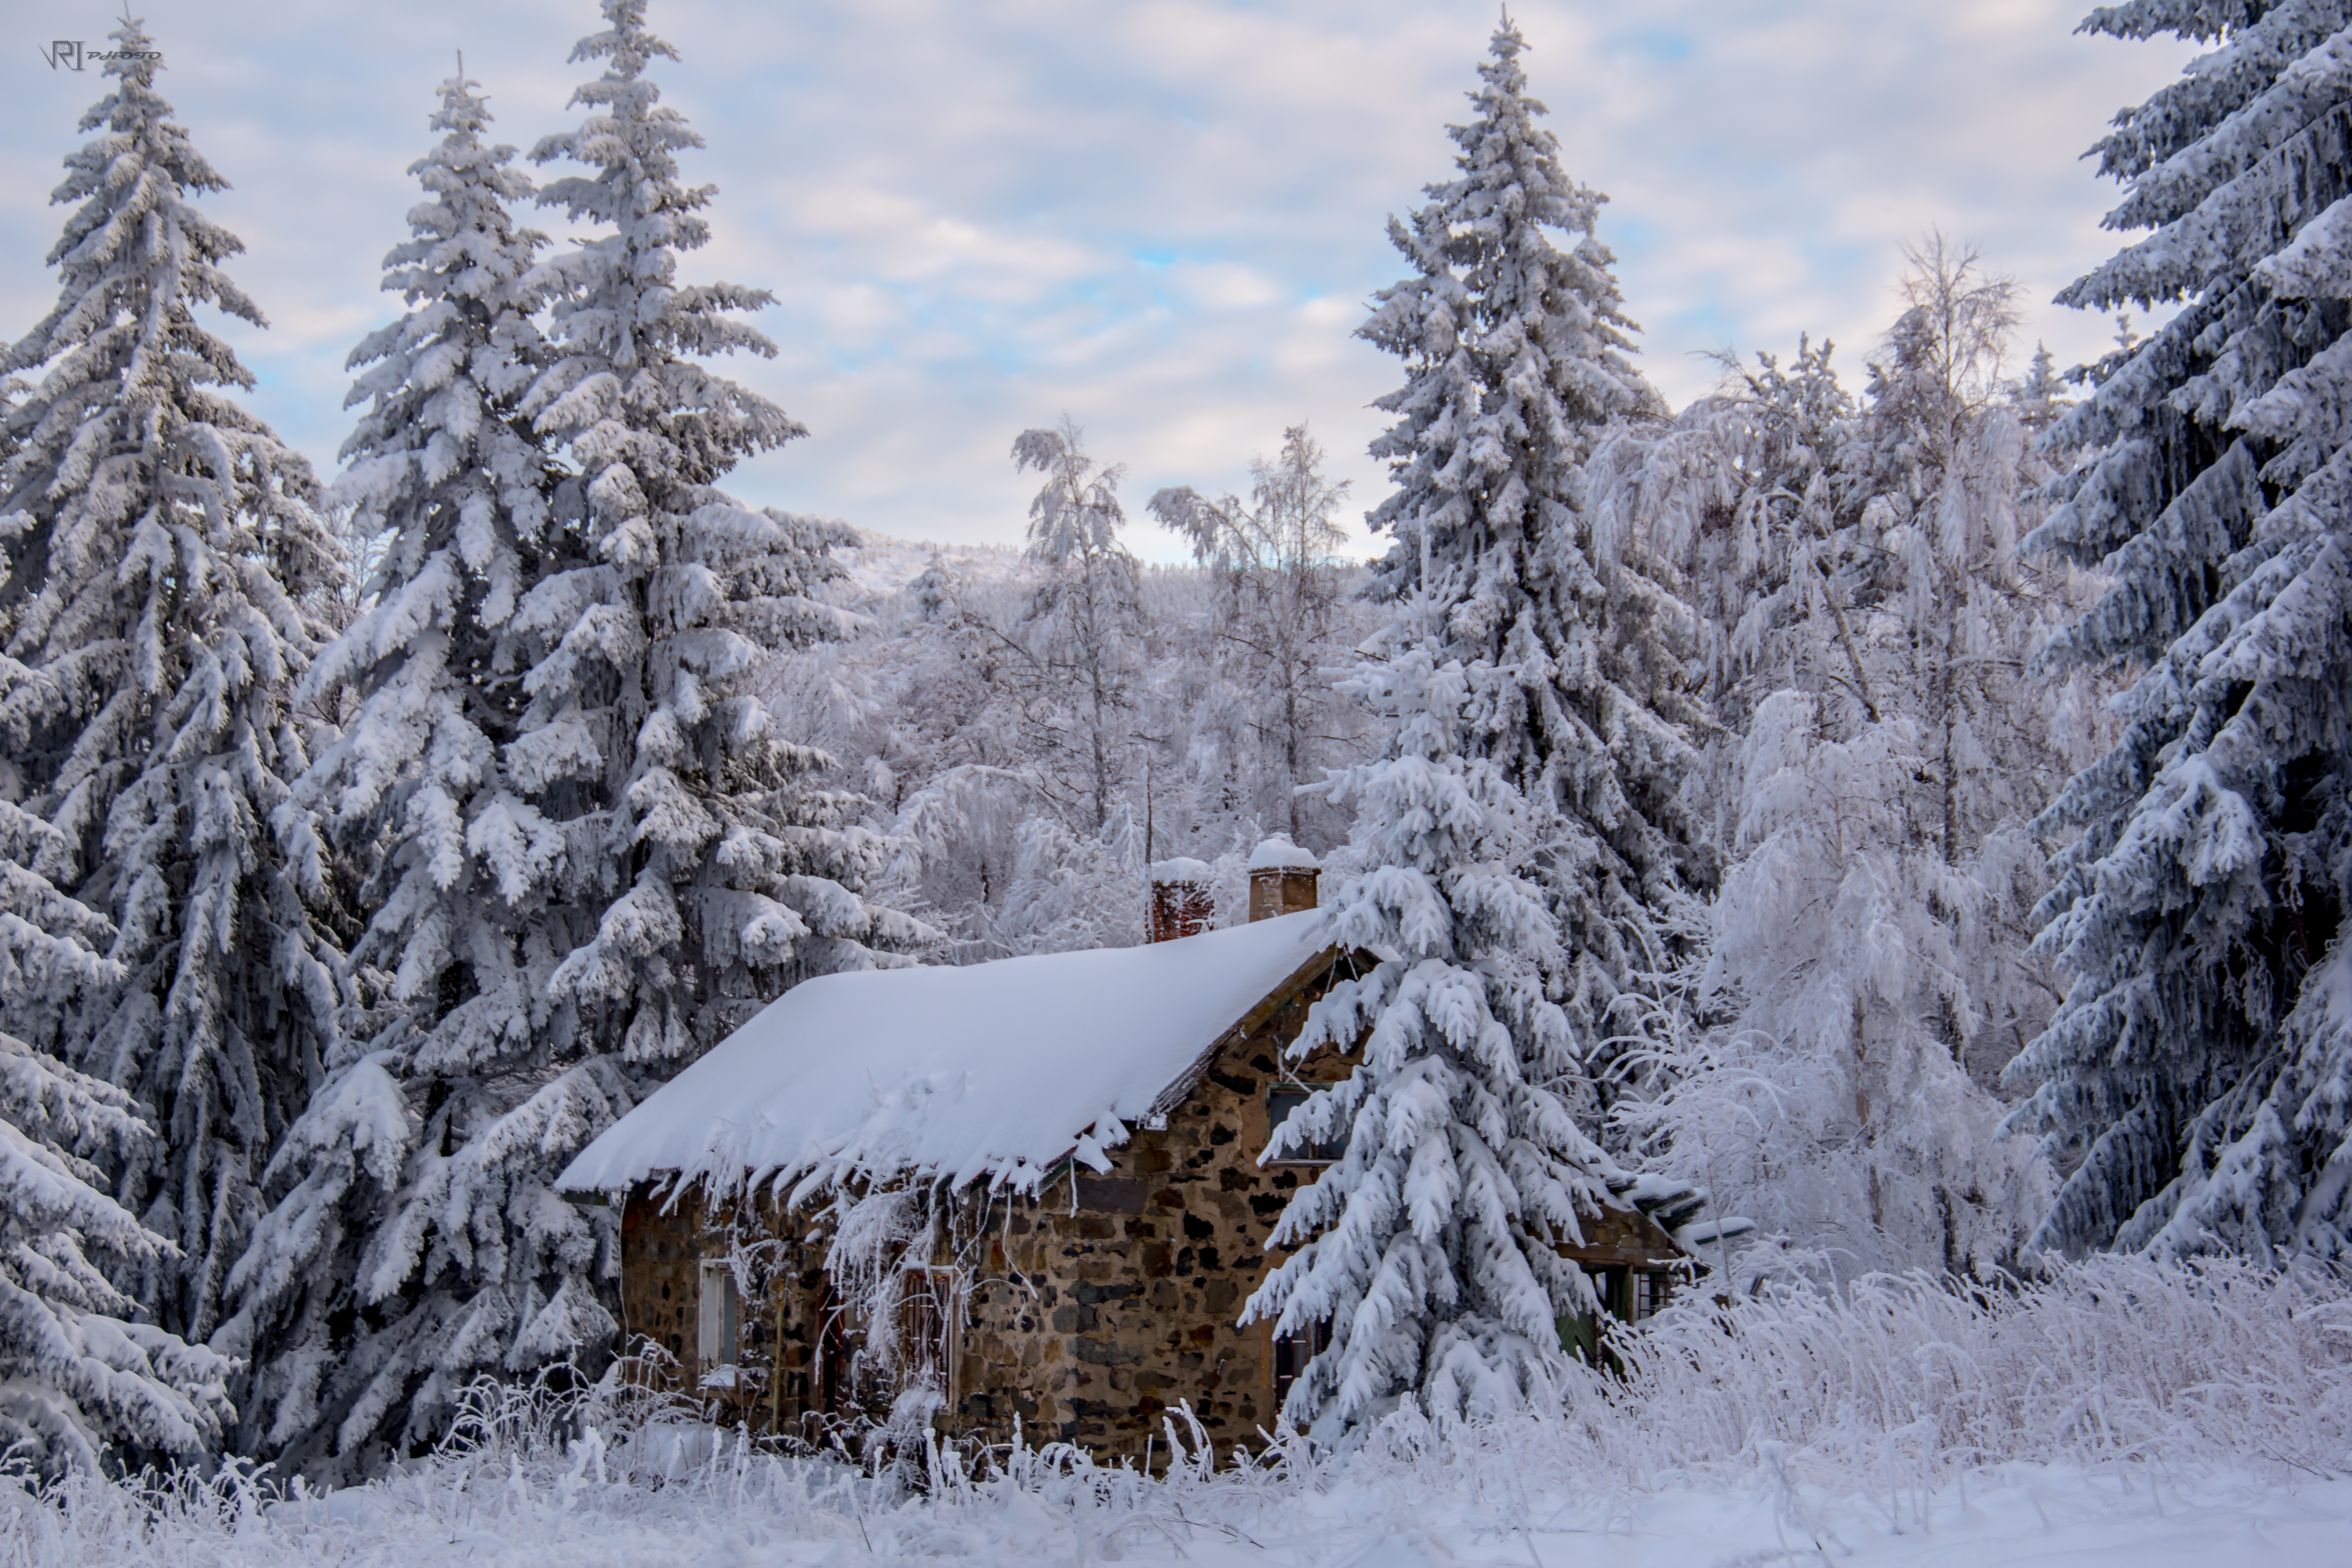
home, house, winter, mountain, snow, tree, freezing, frost, wilderness, fir, spruce, shortleaf black spruce, biome, conifer, woody plant, spruce fir forest, forest, evergreen, pine family, plant, pine, American larch, temperate coniferous forest, red pine, ice, log cabin, landscape, tropical and subtropical coniferous forests, winter storm, hut